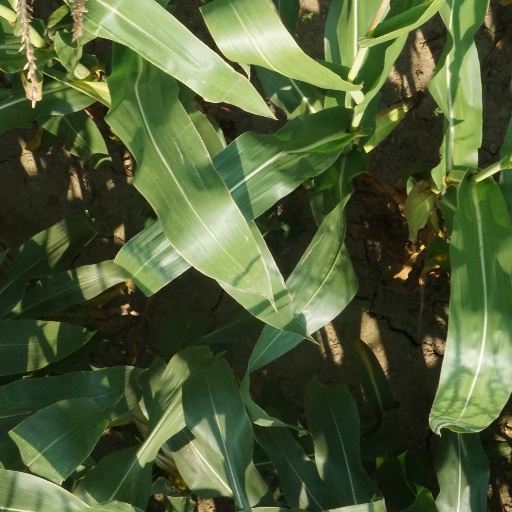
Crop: maize; corn